Francis II of France

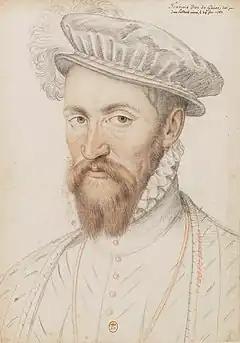
Francis of Lorraine, Duke of Guise. Pencil portrait by François Clouet.

According to French law, Francis was an adult who did not need a regent; but since he was young, inexperienced, and in fragile health, he delegated his power to his wife's uncles from the noble House of Guise: Francis, Duke of Guise, and Charles, Cardinal of Lorraine. His mother, Catherine de' Medici, agreed to this delegation. On the first day of his reign, Francis II instructed his four ministers to take orders from his mother, but since she was still in mourning for her husband, she directed them to the House of Guise.